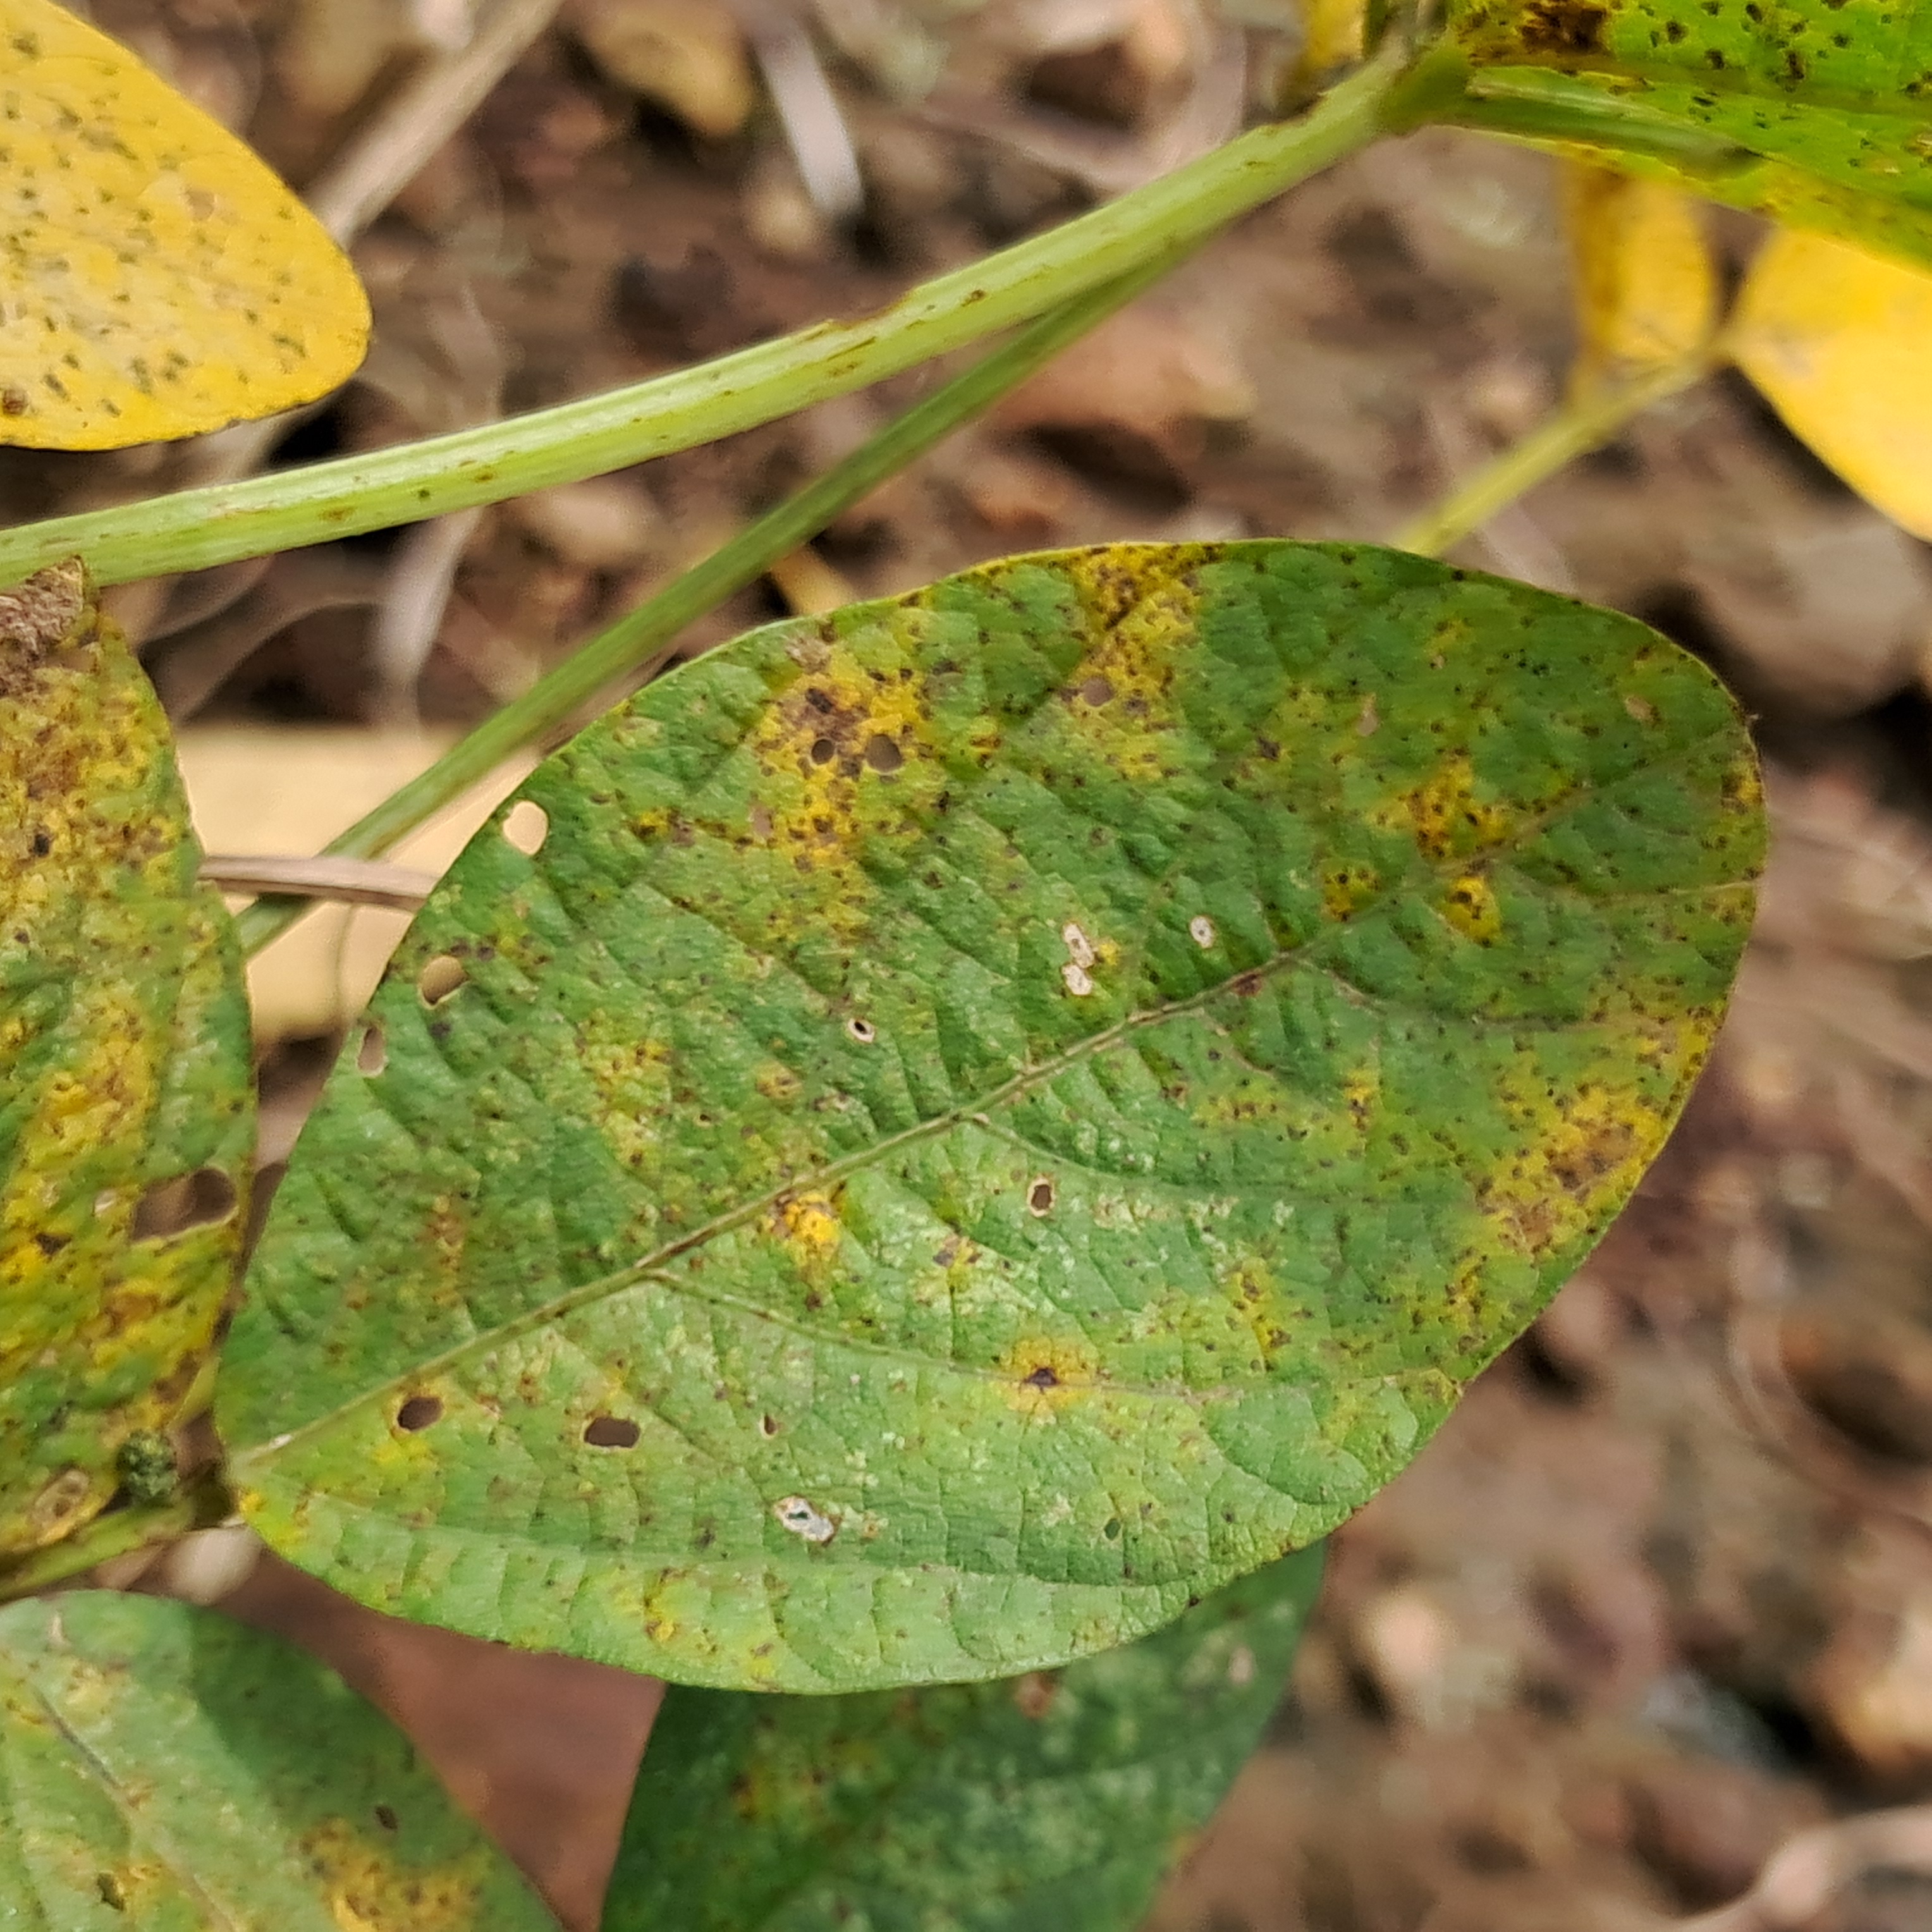
Label: Rust